Camilla Battista da Varano

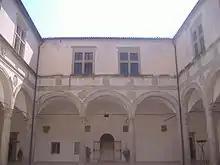
Palace of Blessed Camilla's father, the Duke of Camerino

Camilla Battista da Varano OSCl, (9 April 1458 – 31 May 1524), from Camerino, Italy, was an Italian princess and a Poor Clare nun and abbess. She is venerated as a saint in the Catholic Church.